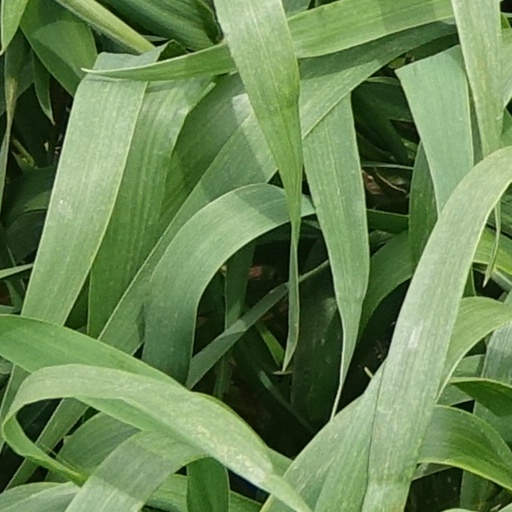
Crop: wheat